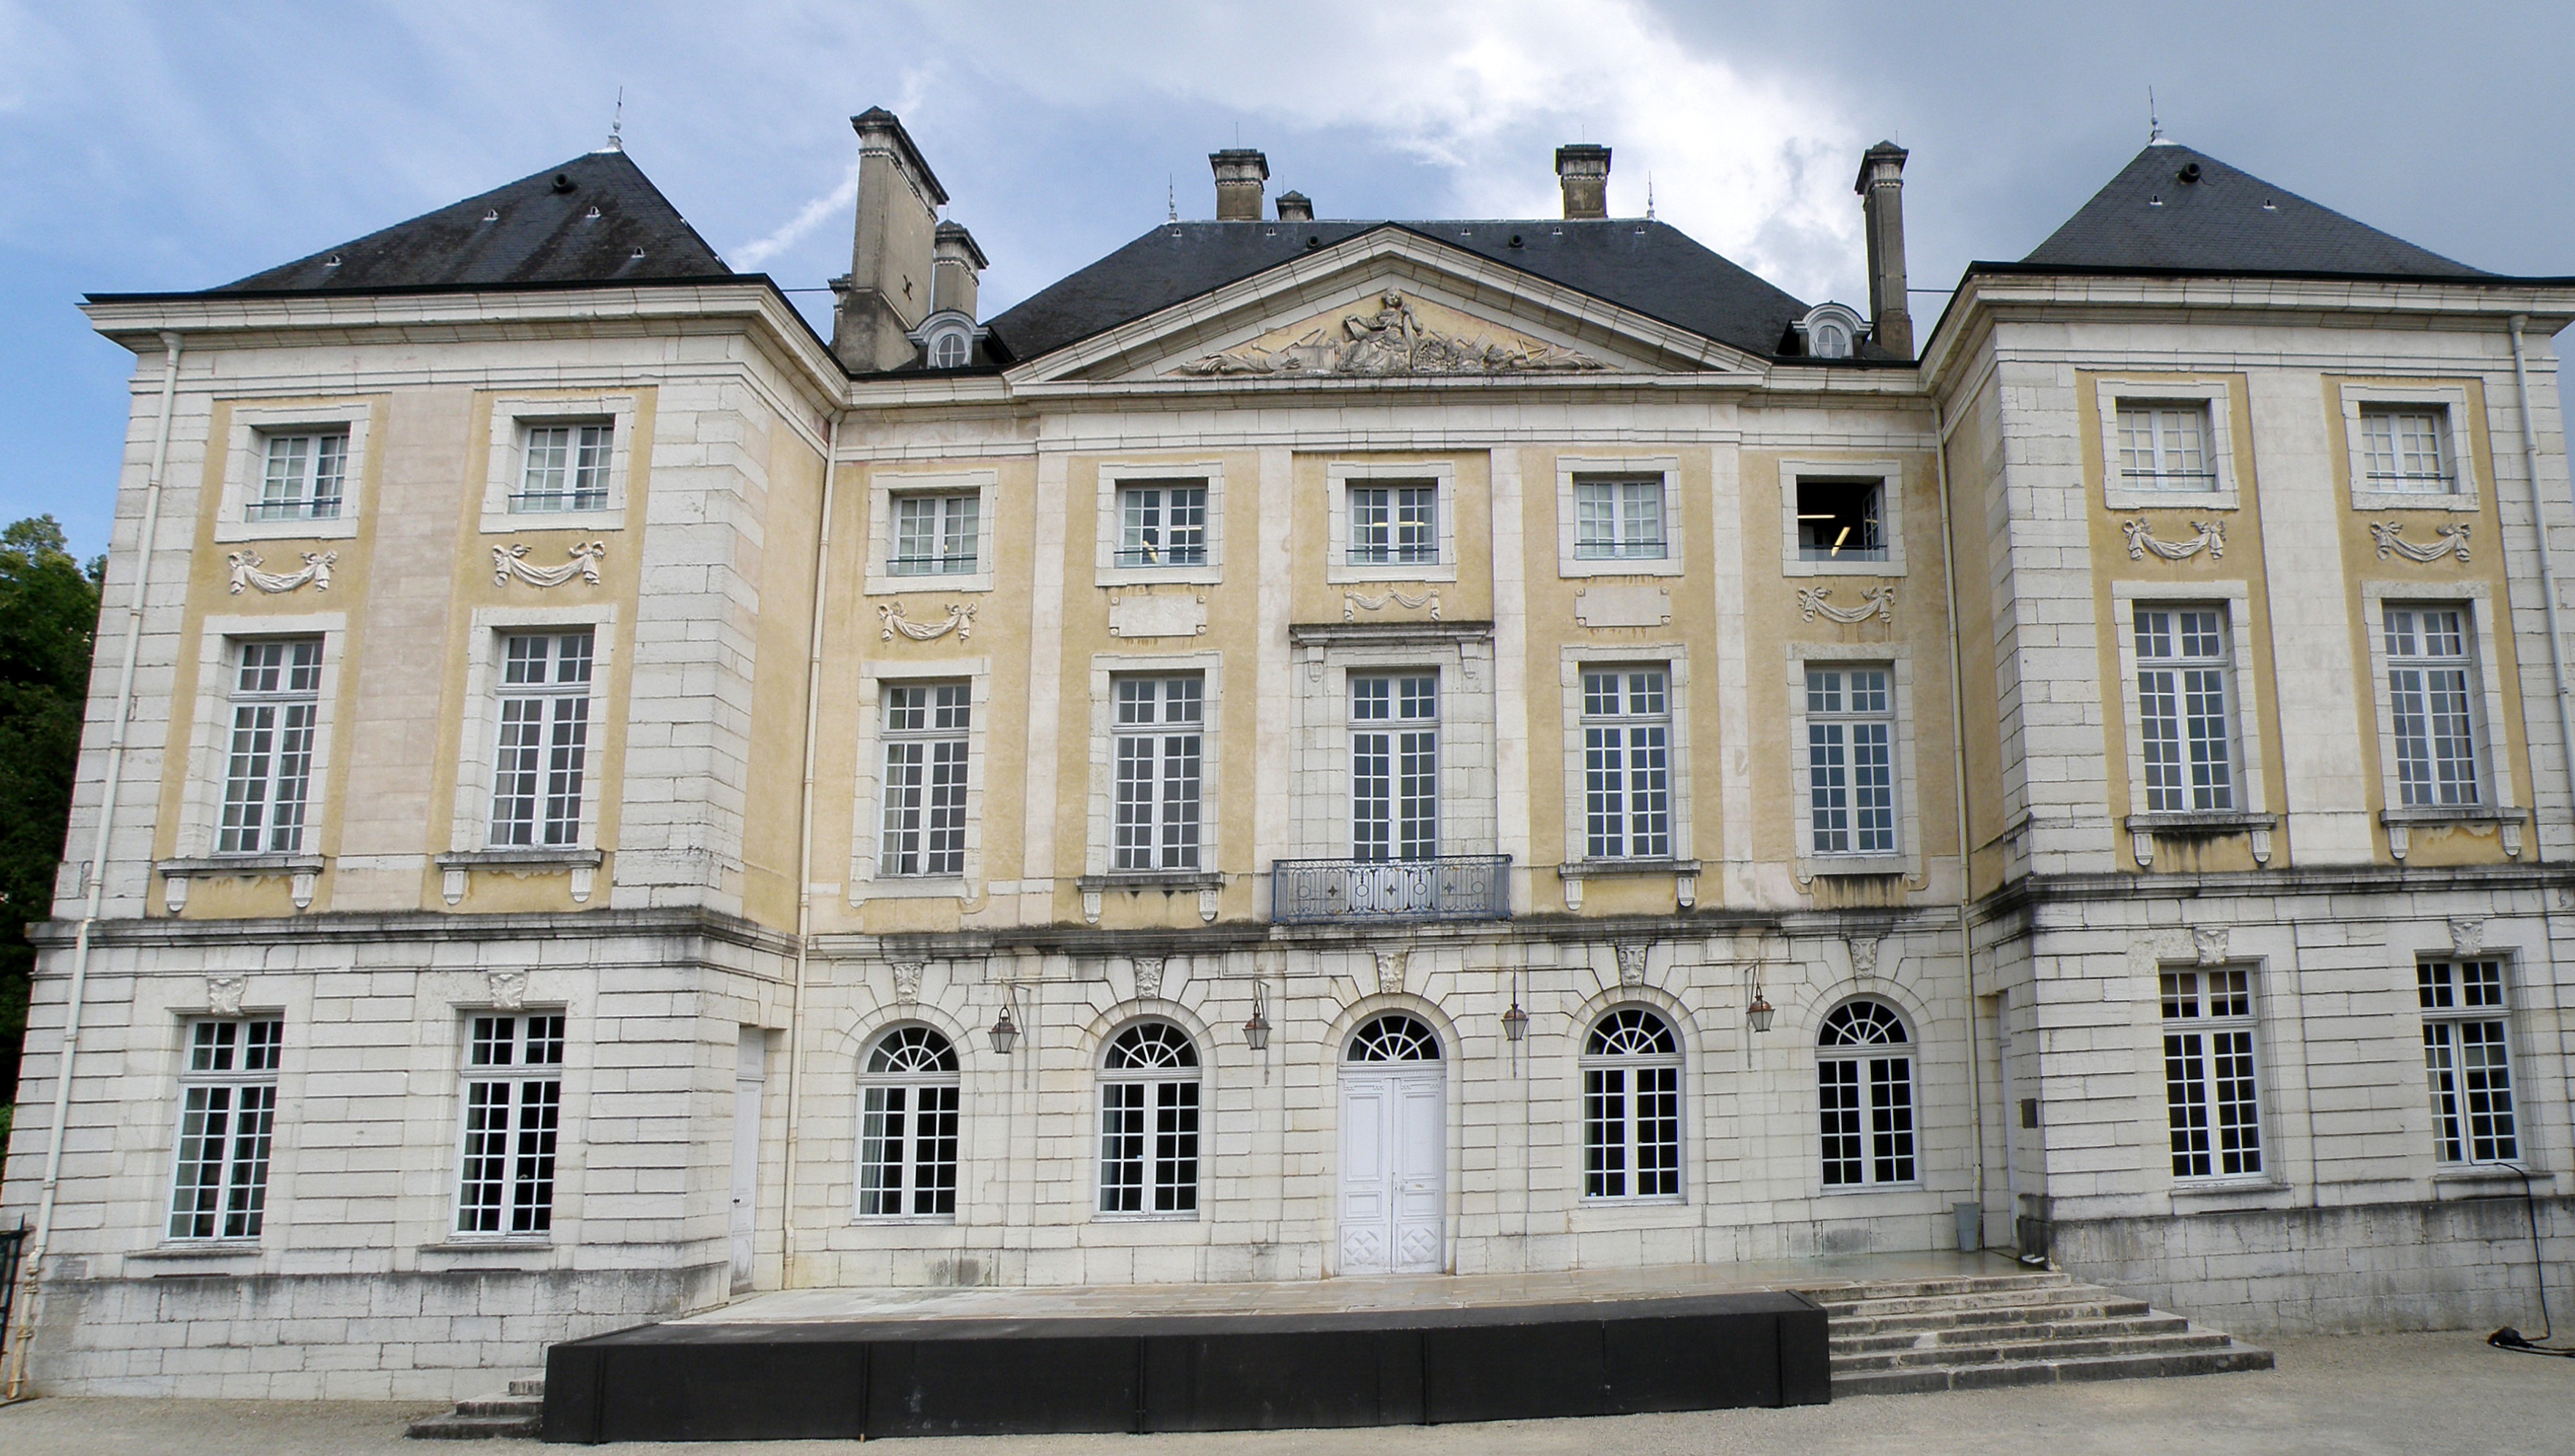
architecture, mansion, building, chateau, palace, france, facade, property, historic, synagogue, front, tourist attraction, estate, classical architecture, belley, palais piscopal